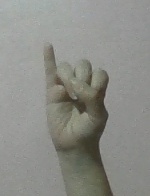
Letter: meem